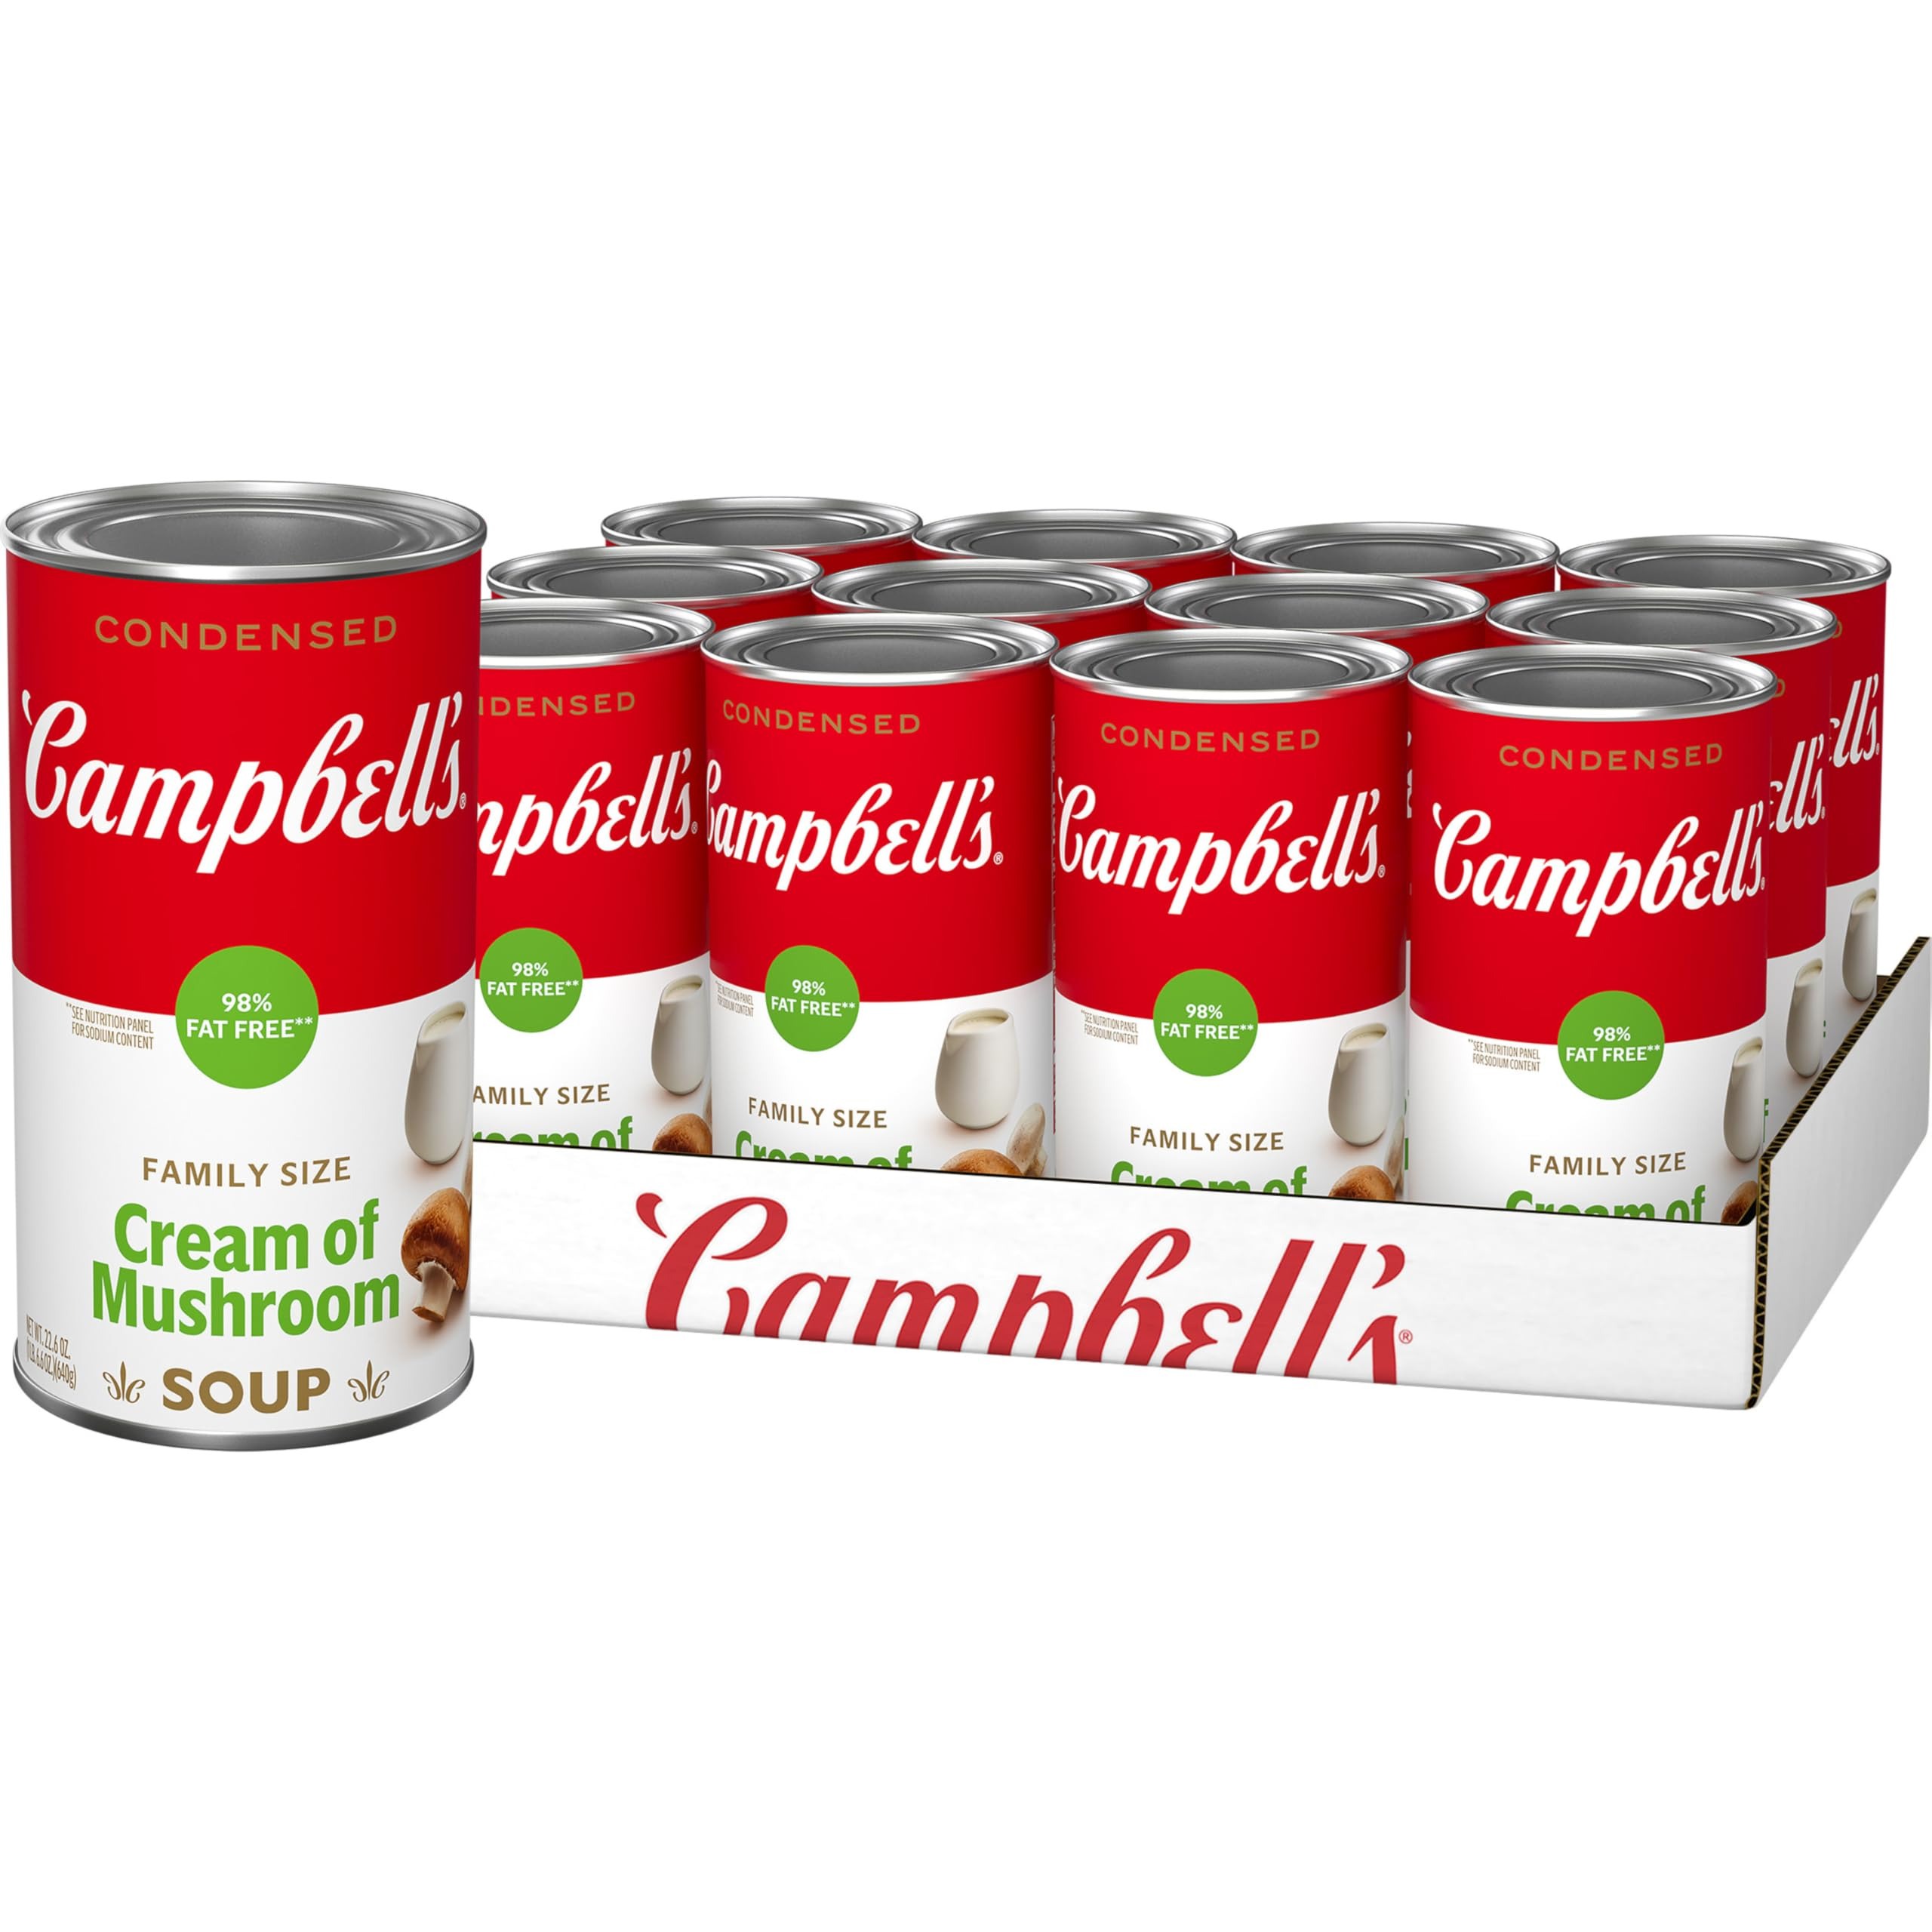
Item Name: Campbell’s Condensed 98% Fat Free Cream of Mushroom Soup, Family Size, 22.6 Ounce Can (Pack of 12) (Packaging May Vary)
Bullet Point 1: HIGH-QUALITY 98% Fat Free* Cream of Mushroom Soup starts with high-quality, mushrooms, garlic, and farm fresh cream for smooth flavor. *See nutrition panel for sodium content.
Bullet Point 2: 98% FAT FREE*: No sugar added**, yet still rich and flavorful, add it to Swedish Meatballs for an easy weeknight meal the whole family will love. *See nutrition panel for sodium content. **Not a low-calorie food. See Nutrition Panel for calorie and sugar content.
Bullet Point 3: TRY IT AS A RECIPE STARTER: Great for your favorite One-Pot Beef Stroganoff
Bullet Point 4: GET READY TO CREATE WITH EVERY CAN OF SOUP: This Cream of Mushroom Soup has no sugar added and is made from quality, farm-grown ingredients, and protein to round out any delicious recipe
Bullet Point 5: PANTRY STAPLE: Each non-BPA-lined, recyclable family size 22.6 ounce can of soup contains about 5 servings
Value: 271.2
Unit: Ounce

Price: 5.165